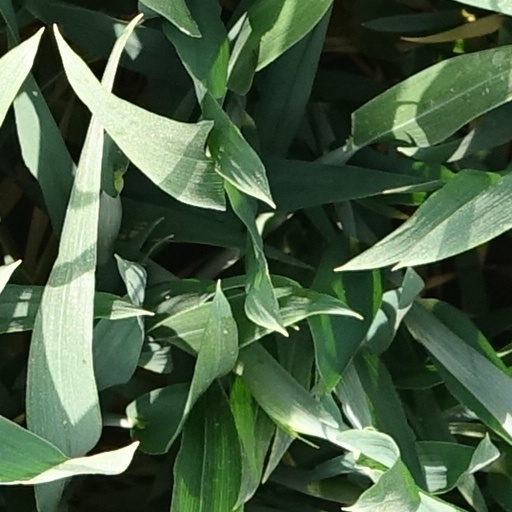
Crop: wheat